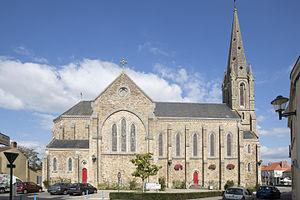
Reconstitution d'une ancienne carte postale représentant l'Eglise de Chéméré
La liste des églises de la Loire-Atlantique recense de la manière la plus complète possible les églises, cathédrales et basiliques situées dans le département français de la Loire-Atlantique.
Chéméré est une ancienne commune de l'Ouest de la France, située dans le département de la Loire-Atlantique, en région Pays de la Loire, devenue le 1ᵉʳ janvier 2016, une commune déléguée de la commune nouvelle de Chaumes-en-Retz à la suite de sa fusion avec sa voisine Arthon-en-Retz.
L'église Saint-Jean-Baptiste est une église paroissiale catholique, dédiée à Jean le Baptiste, située dans la commune française de Chaumes-en-Retz dans le département de la Loire-Atlantique.